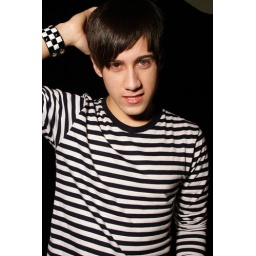
my eyes in gray and brown